Answer in natural language. Considering the relative positions, is blue modern tv stand (marked A) to the left or right of brown side table with drawers (marked C)? Choose between the following options: right or left
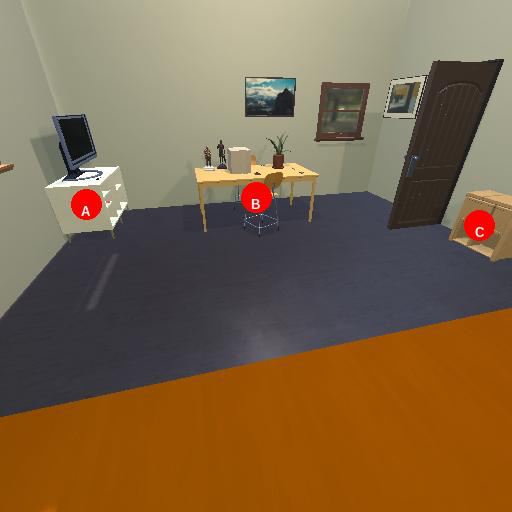
<answer>left</answer>